First Battle of Saorgio

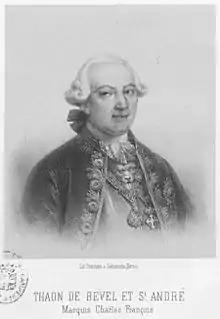
Count of Saint-André

Biron's replacement was Brunet who was in favor with the representatives on mission who brought about Anselme's dismissal. In May and June, the "Army of Italy" began closing on Saint-André's main defenses. On 19 May, Brunet sent Jean-Mathieu-Philibert Sérurier with a left flank column to Saint-Sauveur-sur-Tinée where he made a rendezvous with some "Army of the Alps" troops. From there, the 3,000-strong force advanced up the Tinée River to seize Isola on 21 May. The Sardinians abandoned the upper Tinée valley; Sérurier left it in possession of the sister army and returned to the "Army of Italy".